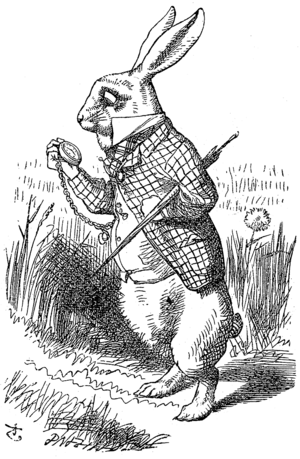
Illustration d'origine (1865), par John Tenniel (28 février 1820 – 25 février 1914), du roman de Lewis Carroll, Alice au pays des merveilles.Português: Ilustração da primeira página d’Aventuras d’Alice no País das Maravilhas
(17942) Lapinblanc, désignation internationale (17942) Whiterabbit, est un astéroïde de la ceinture principale d'astéroïdes.
Le lapin domestique est un lapin européen, qui a été domestiqué pour l'alimentation humaine en Europe occidentale, au Moyen Âge, une époque relativement récente comparée à d'autres animaux domestiques. Les lapins de clapier sont de petits mammifères herbivores qui diffèrent très peu de l'espèce souche, classée dans l'ordre des Lagomorphes, la famille des léporidés et le genre Oryctolagus. À l'origine, le Lapin européen est élevé en semi-liberté dans de vastes espaces clos comme « lapin de garenne », afin d'assurer notamment la production de laurices durant la période de carême. Depuis lors, de très nombreuses races de lapins ont été créées dans le cadre de l'élevage sélectif effectué par les humains, en fonction de l'usage auquel la cuniculture les destine. Au début du XXᵉ siècle on recense plus de 100 races de lapins domestiques.